Tom Araya

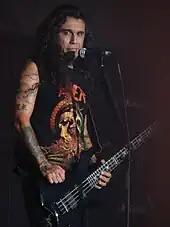
Araya at Gods of Metal 2008

In 2006, Araya underwent gallbladder surgery, which disrupted The Unholy Alliance tour. Originally set to launch on June 6, the tour was postponed to June 13. Araya was also unable to finish the vocals for a song entitled "Final Six", which was to be included on Slayer's 2006 album "Christ Illusion"; later released on the special edition of the album. Araya brought his children on the tour stating "it's kind of cool to expose them at such a young age. My first concert, I was, like, 17."